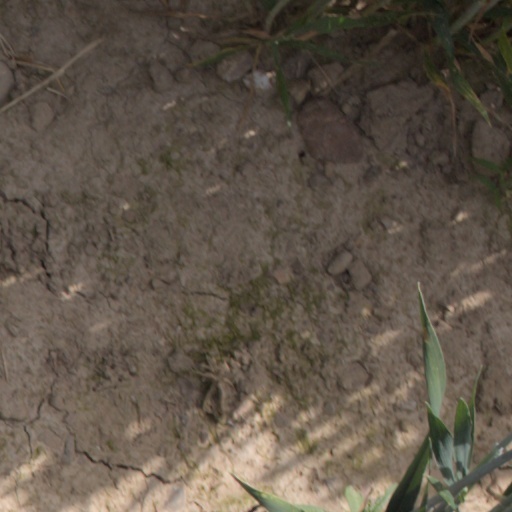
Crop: wheat